Soap bubble

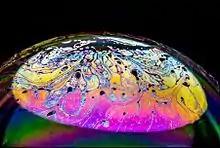
A single light soap bubble photograph taken under macro photography

A bubble is made of transparent water enclosing transparent air. However, the soap film is as thin as the visible light wavelength, resulting in optical interference. This creates iridescence which, together with the bubble's spherical shape and fragility, contributes to its magical effect on children and adults alike. Each colour is the result of varying thicknesses of soap bubble film. Tom Noddy (who featured in the second episode of Marcus du Sautoy's "The Code") gave the analogy of looking at a contour map of the bubbles' surface. However, it has become a challenge to produce artificially coloured bubbles.